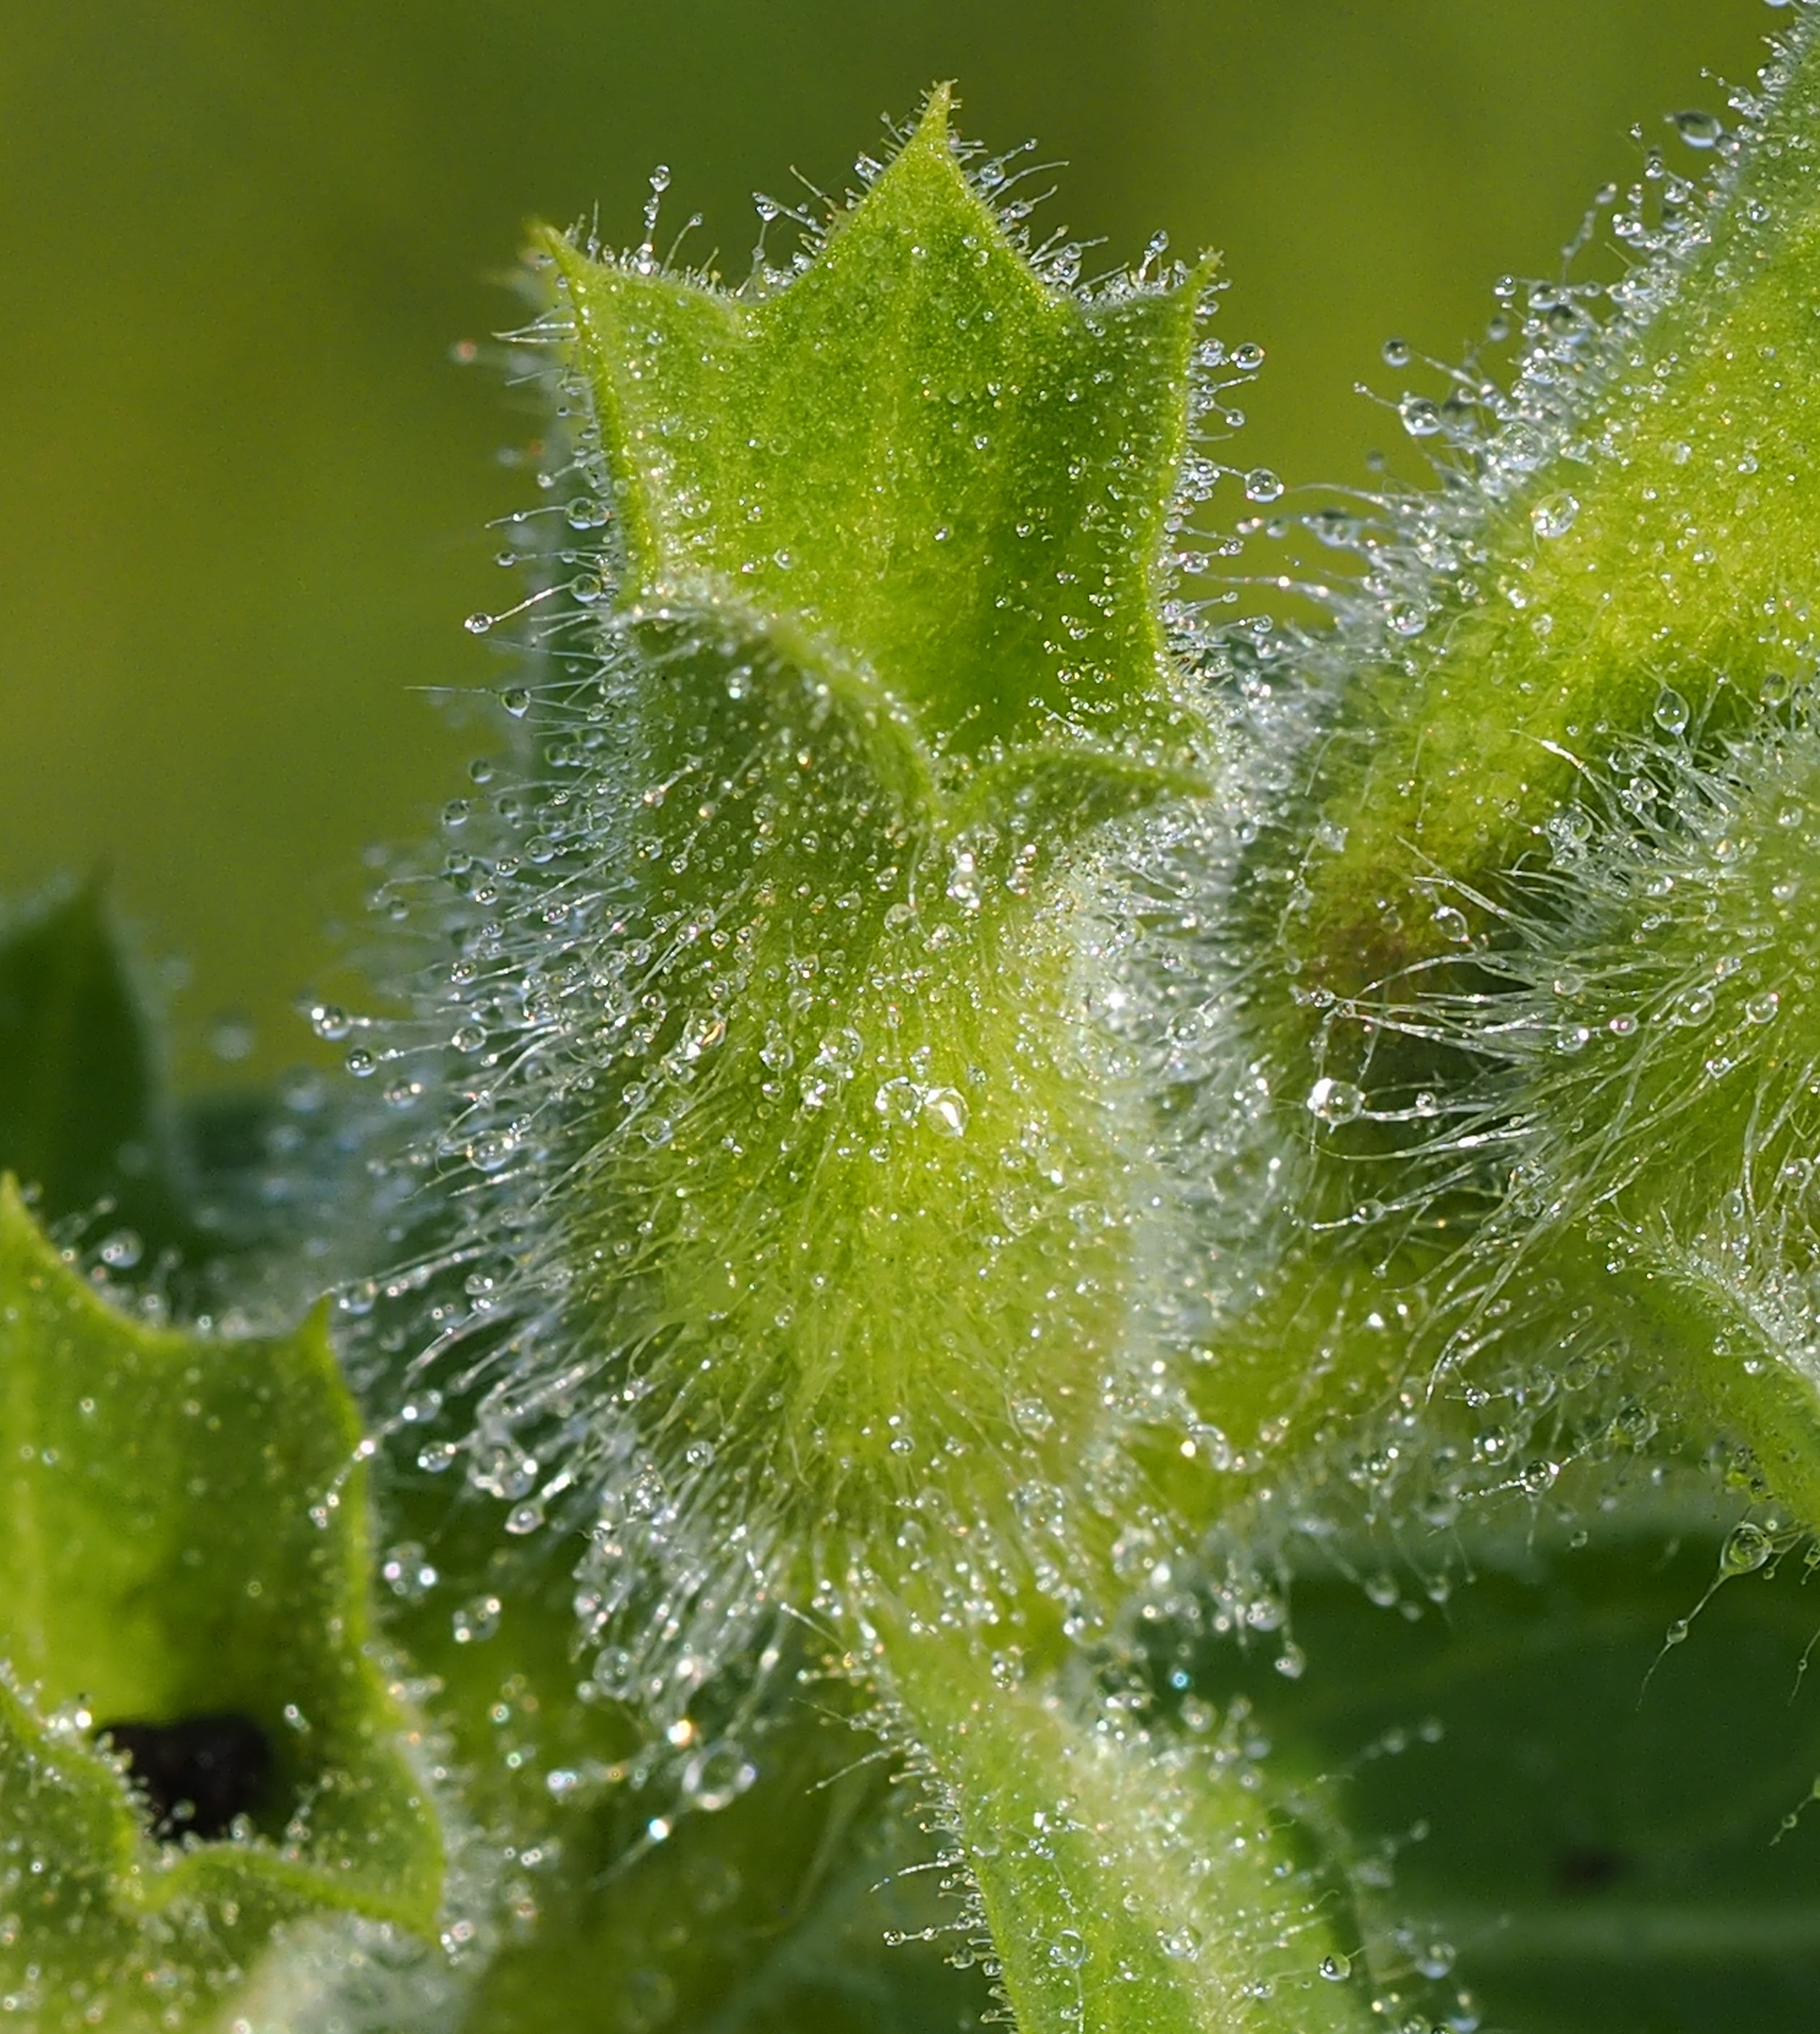
water, nature, grass, drop, dew, plant, leaf, flower, frost, cup, green, botany, flora, weed, close up, algae, moisture, macro photography, flowering plant, dewy, green algae, annual plant, plant stem, land plant